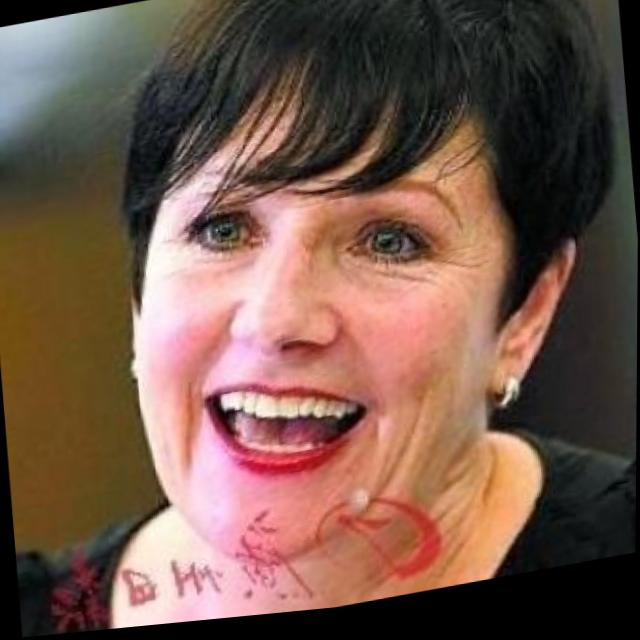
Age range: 45-64